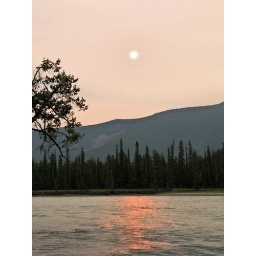
It was a red sun this morning from the smoke haze in the sky